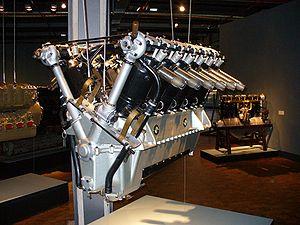
Le BMW VI était un moteur d'avion V12 à refroidissement liquide construit en Allemagne durant les années 1920. Ce fut l'un des moteurs d'avion allemand les plus importants durant les années qui ont précédé la Seconde Guerre mondiale.